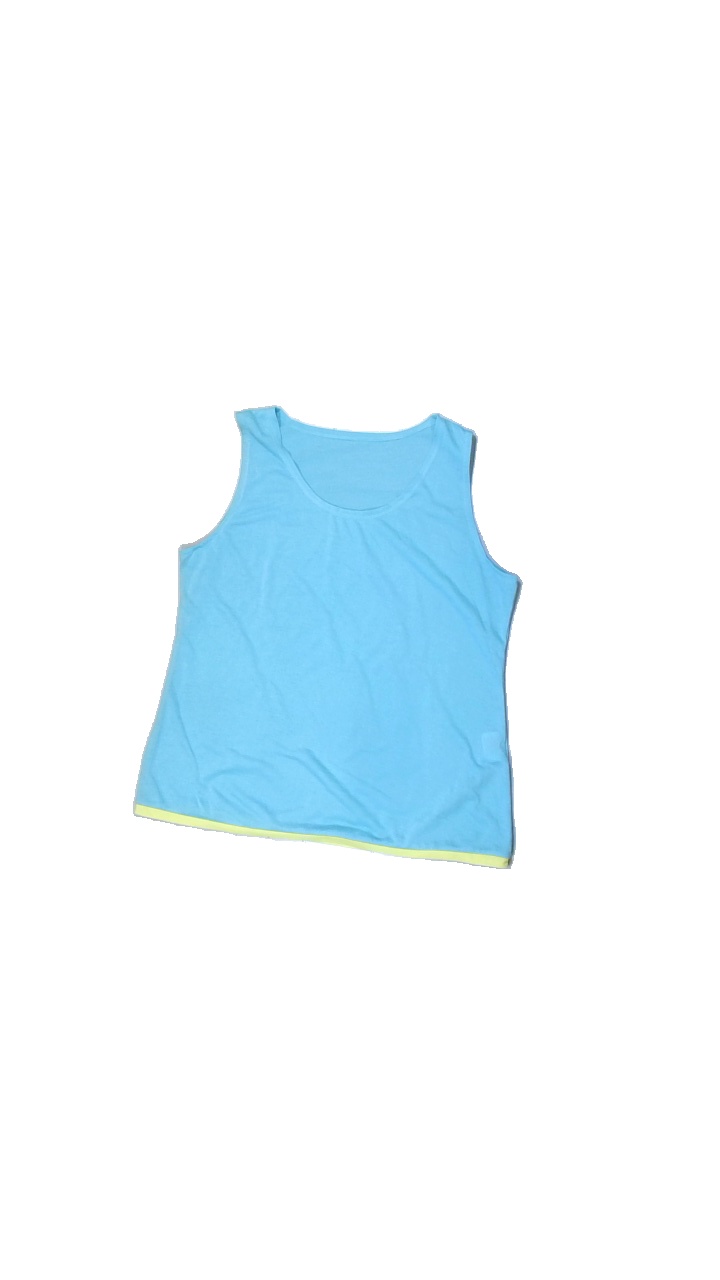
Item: Tank Top (Ladies)
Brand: Missing
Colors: Black
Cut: C-collar
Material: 100% polyester
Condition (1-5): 4
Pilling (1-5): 4
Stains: Minor
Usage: Export
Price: <50